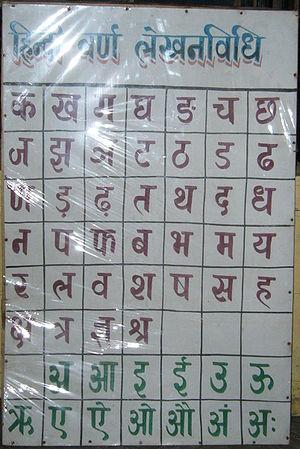
La devanagari, du sanskrit देवनागरी, est une écriture alphasyllabaire utilisée pour le sanskrit, le prâkrit, le hindi, le népalais, le marathi et plusieurs autres langues indiennes. C’est une des écritures les plus employées en Inde du Nord et au Népal.